Eggshell Skull (book)

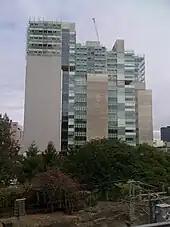
Brisbane's Supreme and District Court

Bri Lee, a law graduate from Queensland, begins her job as a judge's associate in Brisbane at the Supreme and District Court. She is confronted by a barrage of cases, many of them involving acts of violence and sexual assault against women. Many of the perpetrators are not brought to justice. Prejudice against the female victims and an overall patriarchal influence upon the general public is noted in many cases. This causes some instability for Lee, who begins to engage in acts of self-harm and alcoholism.